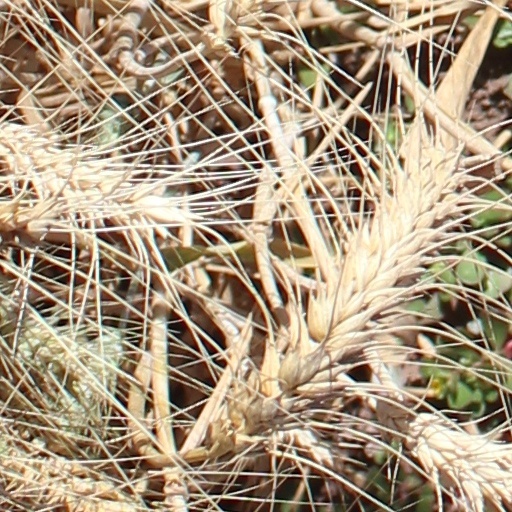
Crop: wheat